John Hutchins (politician)

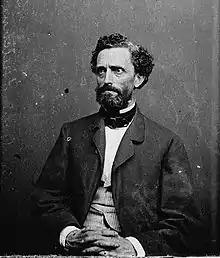

John Hutchins (July 25, 1812 – November 20, 1891) was an American lawyer and politician who served two terms as a U.S. Representative from Ohio from 1859 to 1863.